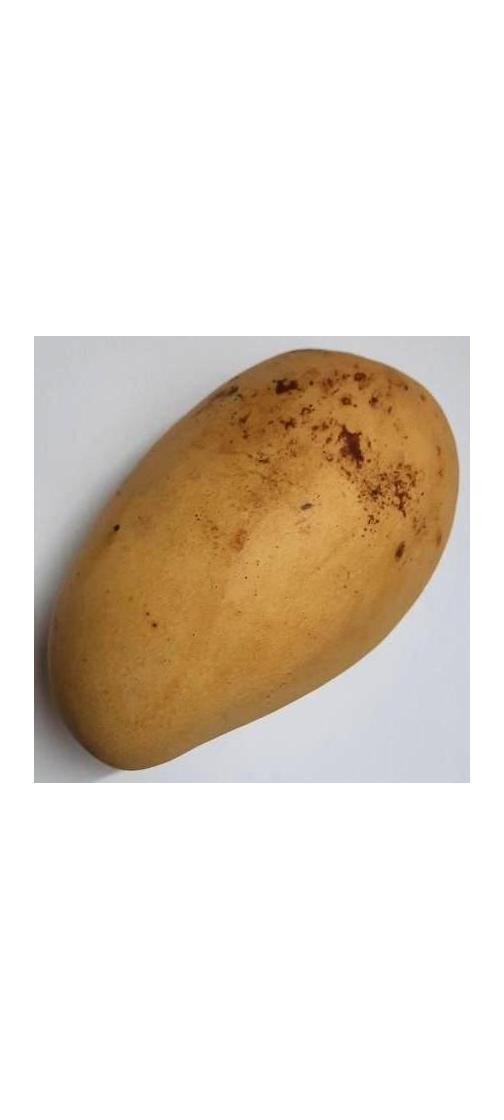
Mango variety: Katimon